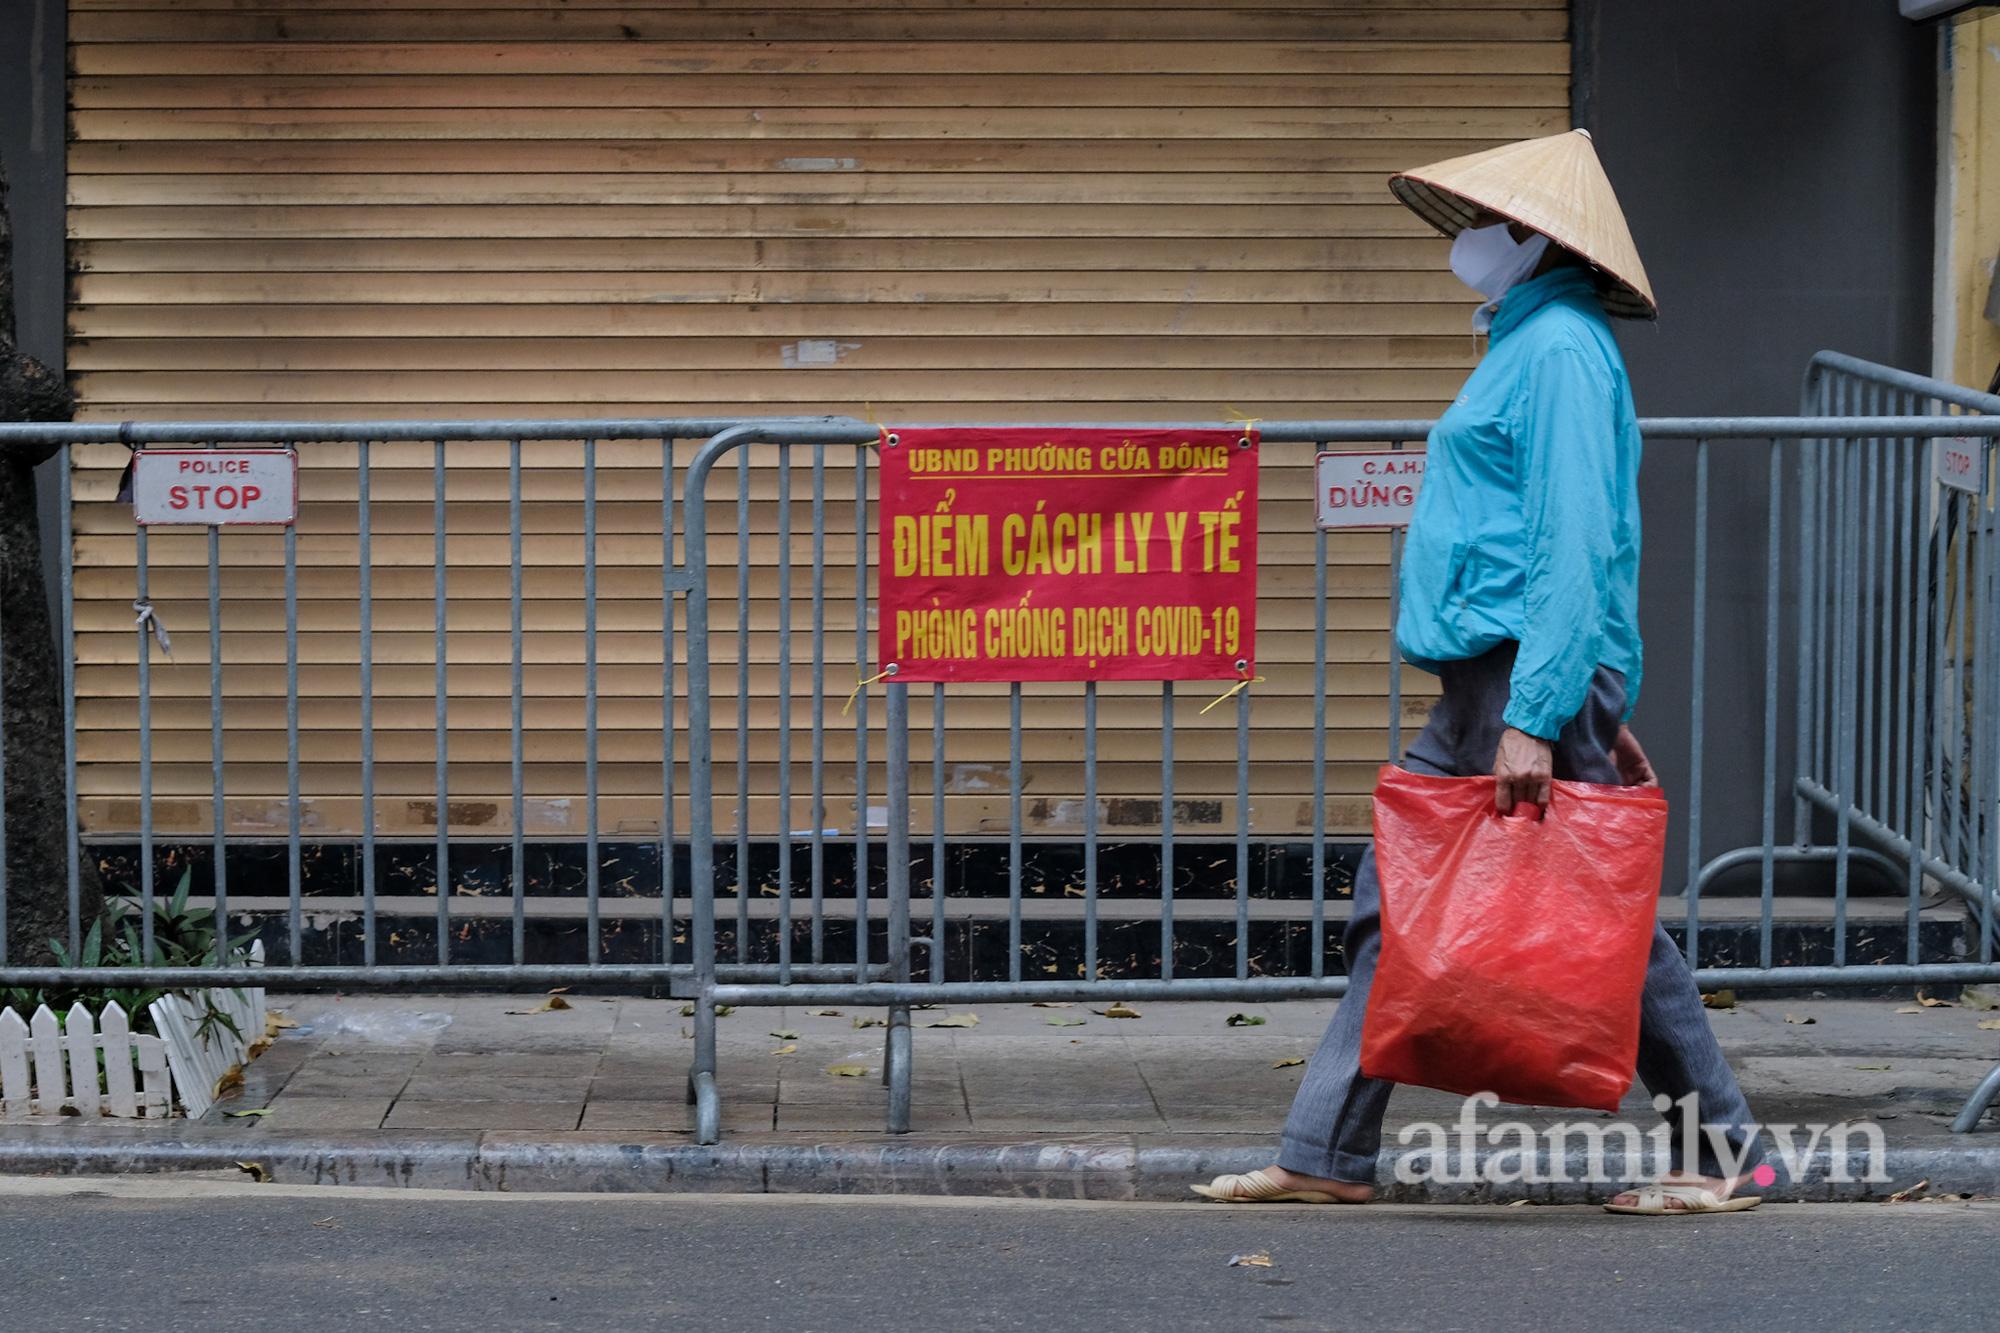
người đàn bà mặc áo xanh lam đội cái nón lá